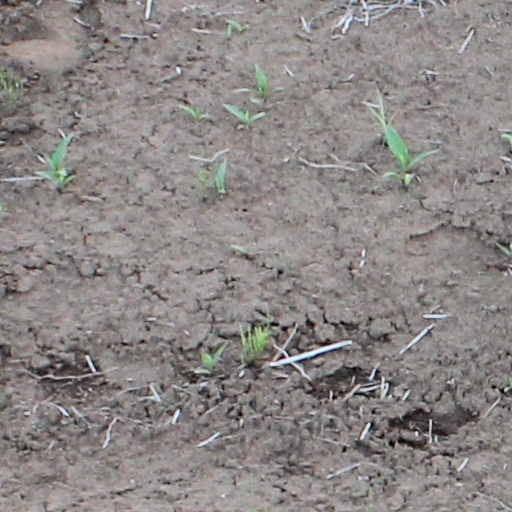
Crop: wheat